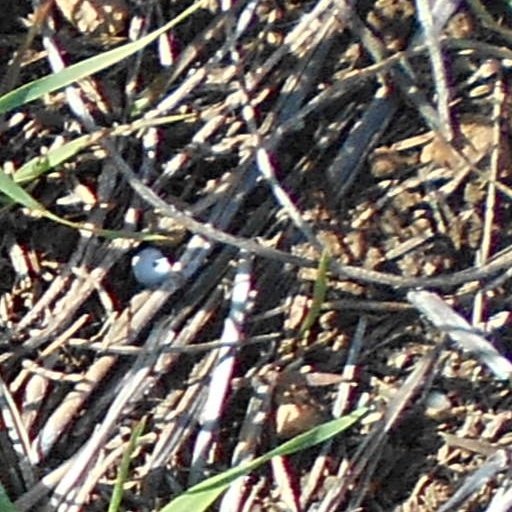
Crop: wheat